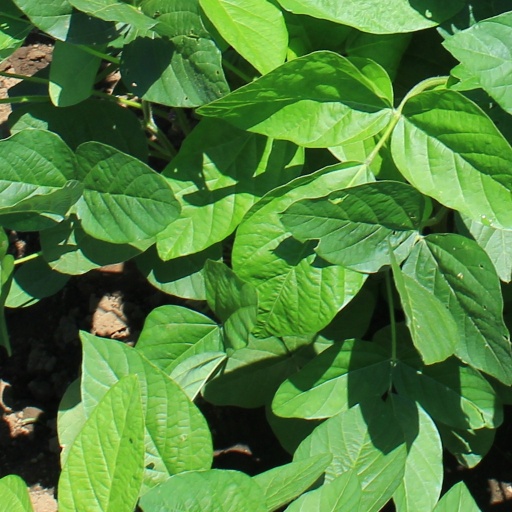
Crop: soybean